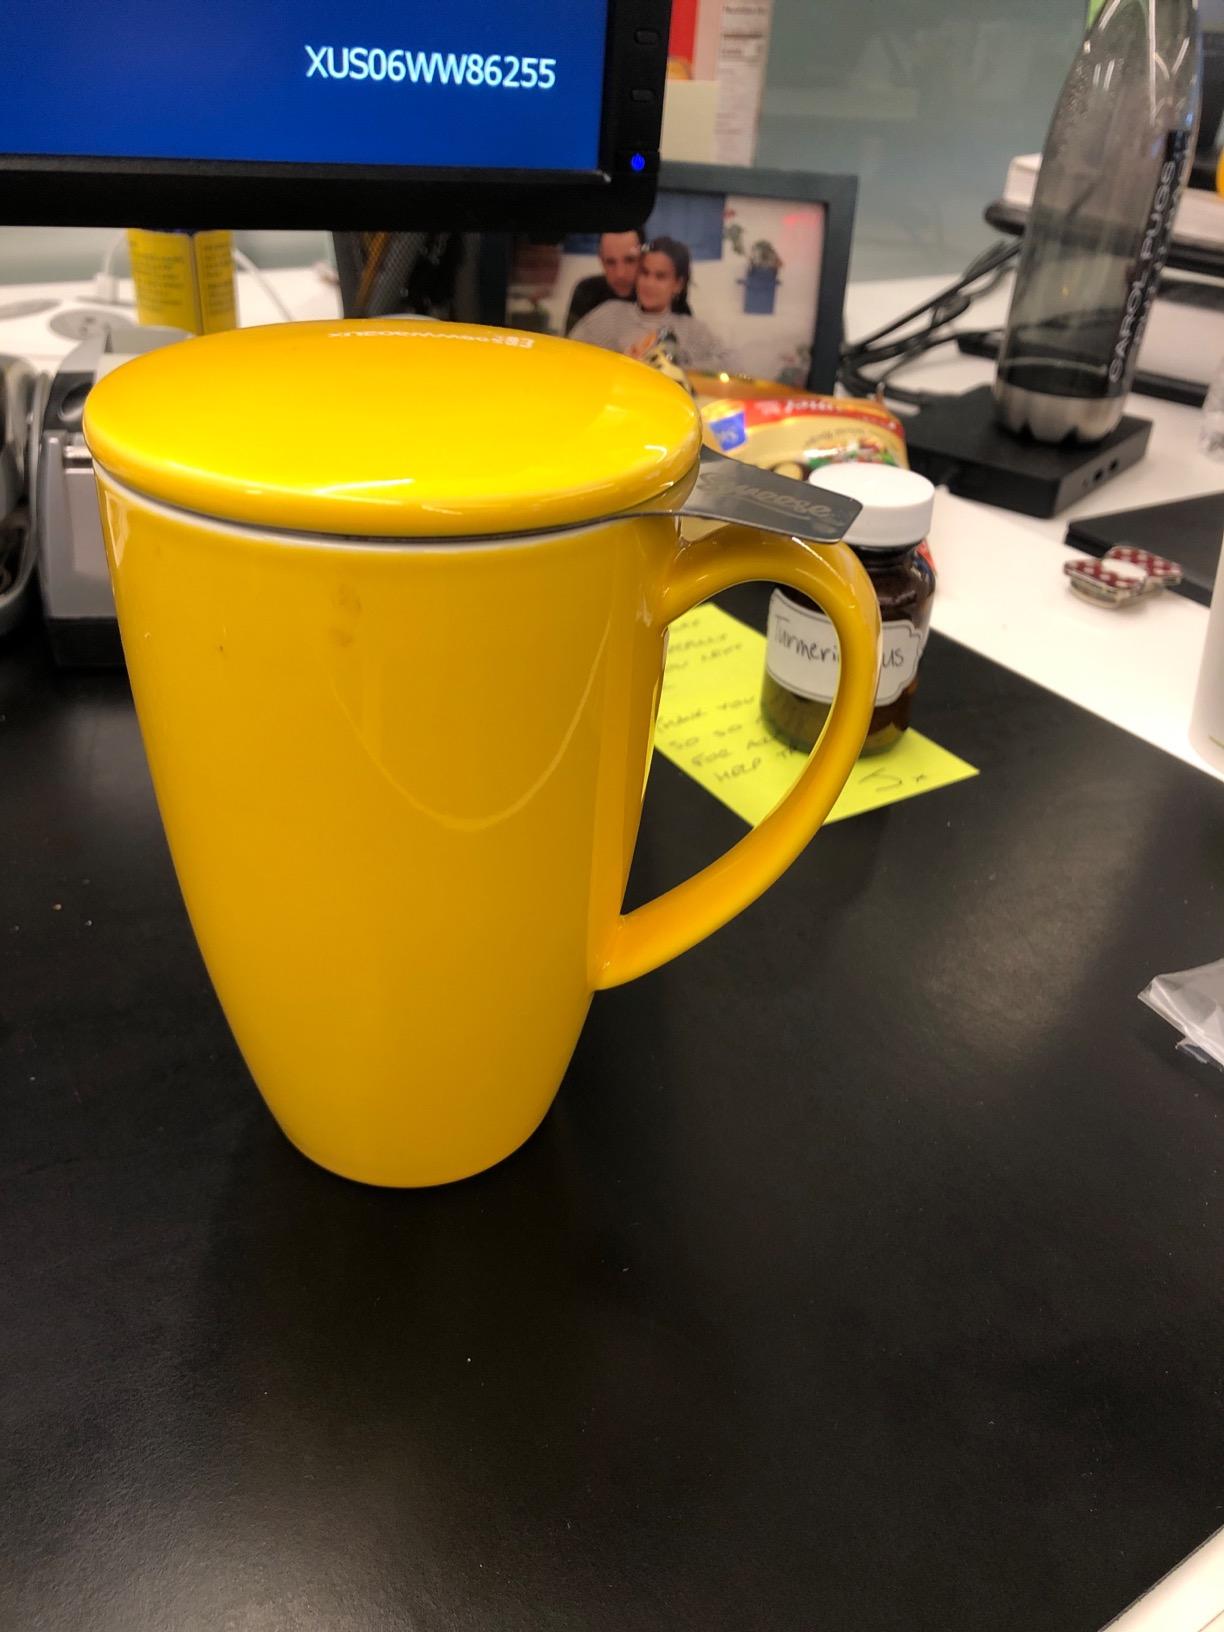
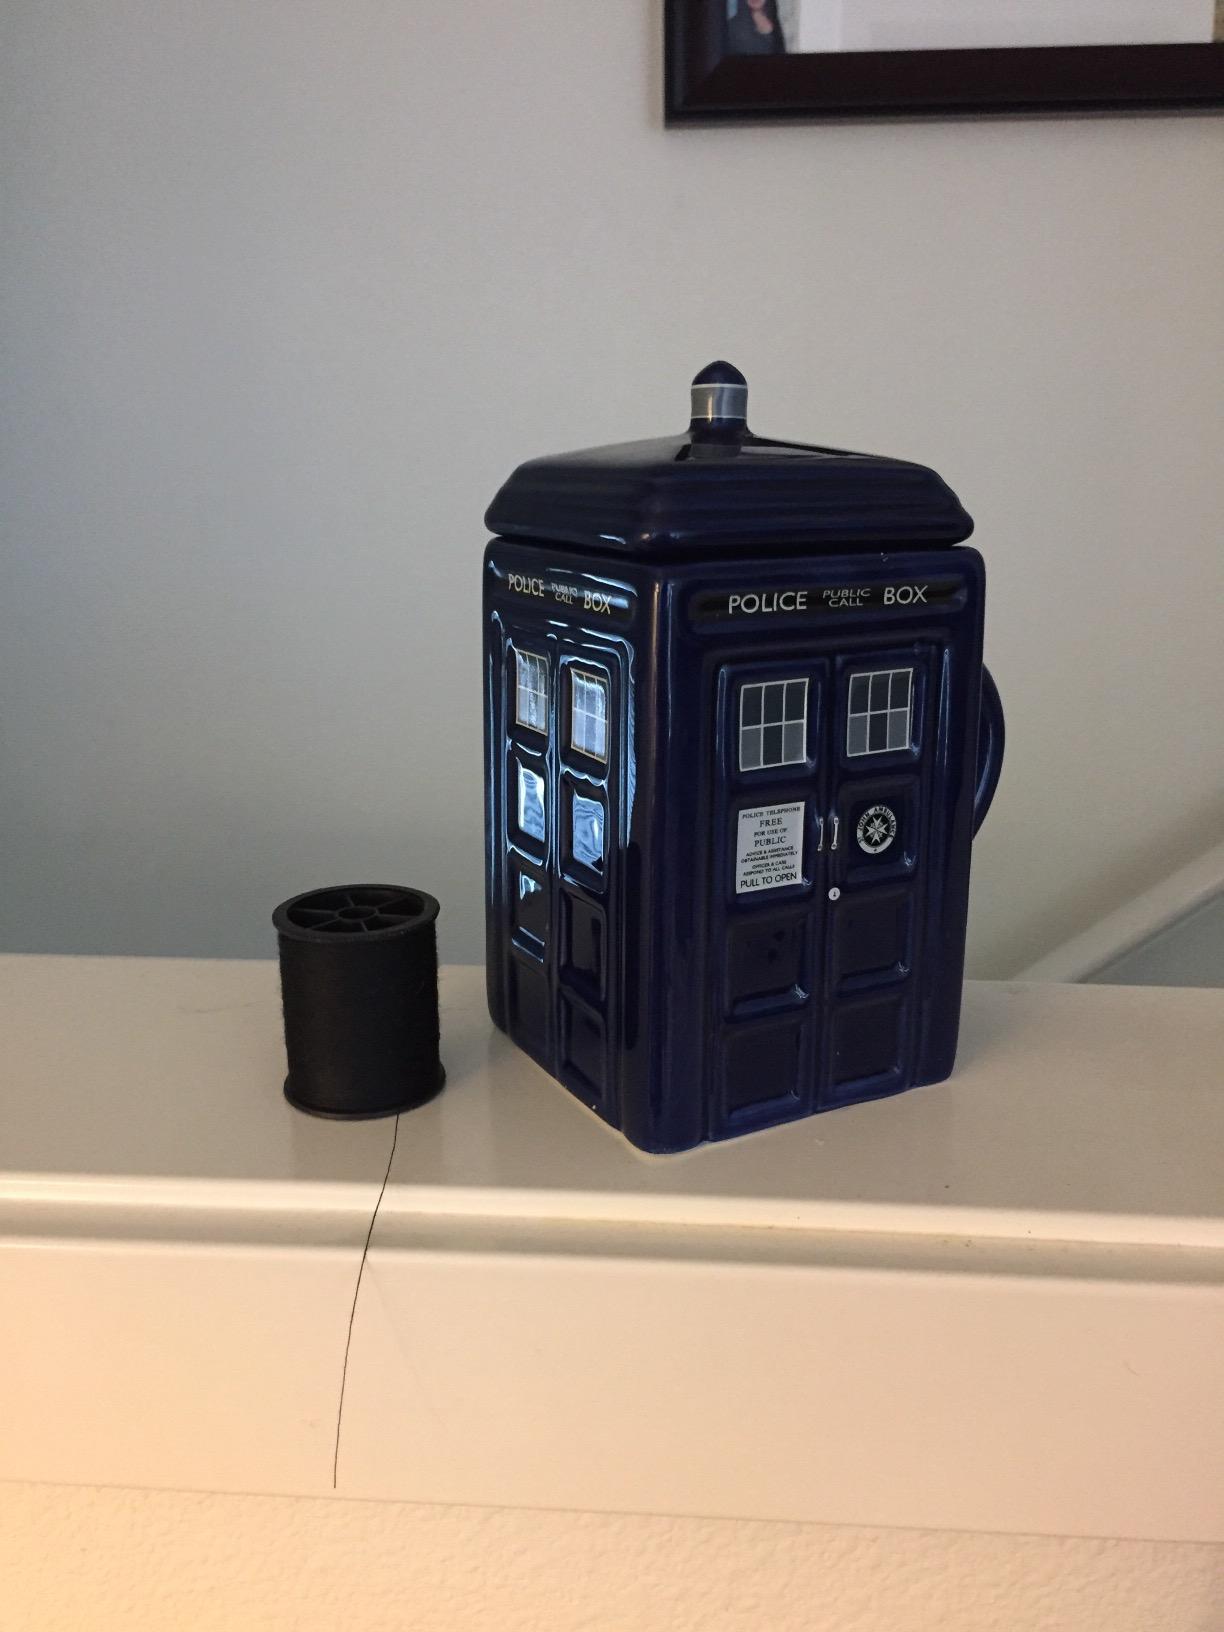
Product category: items_mug
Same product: no